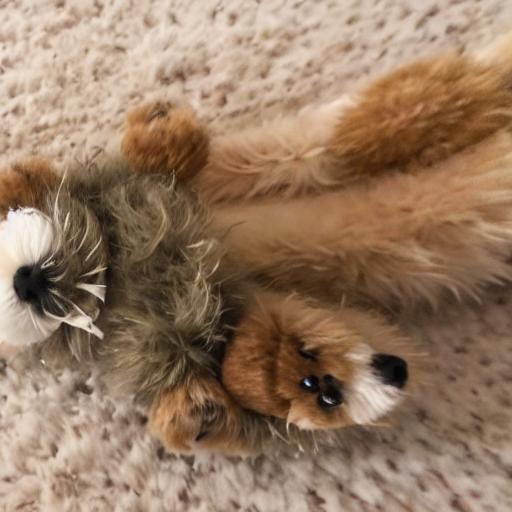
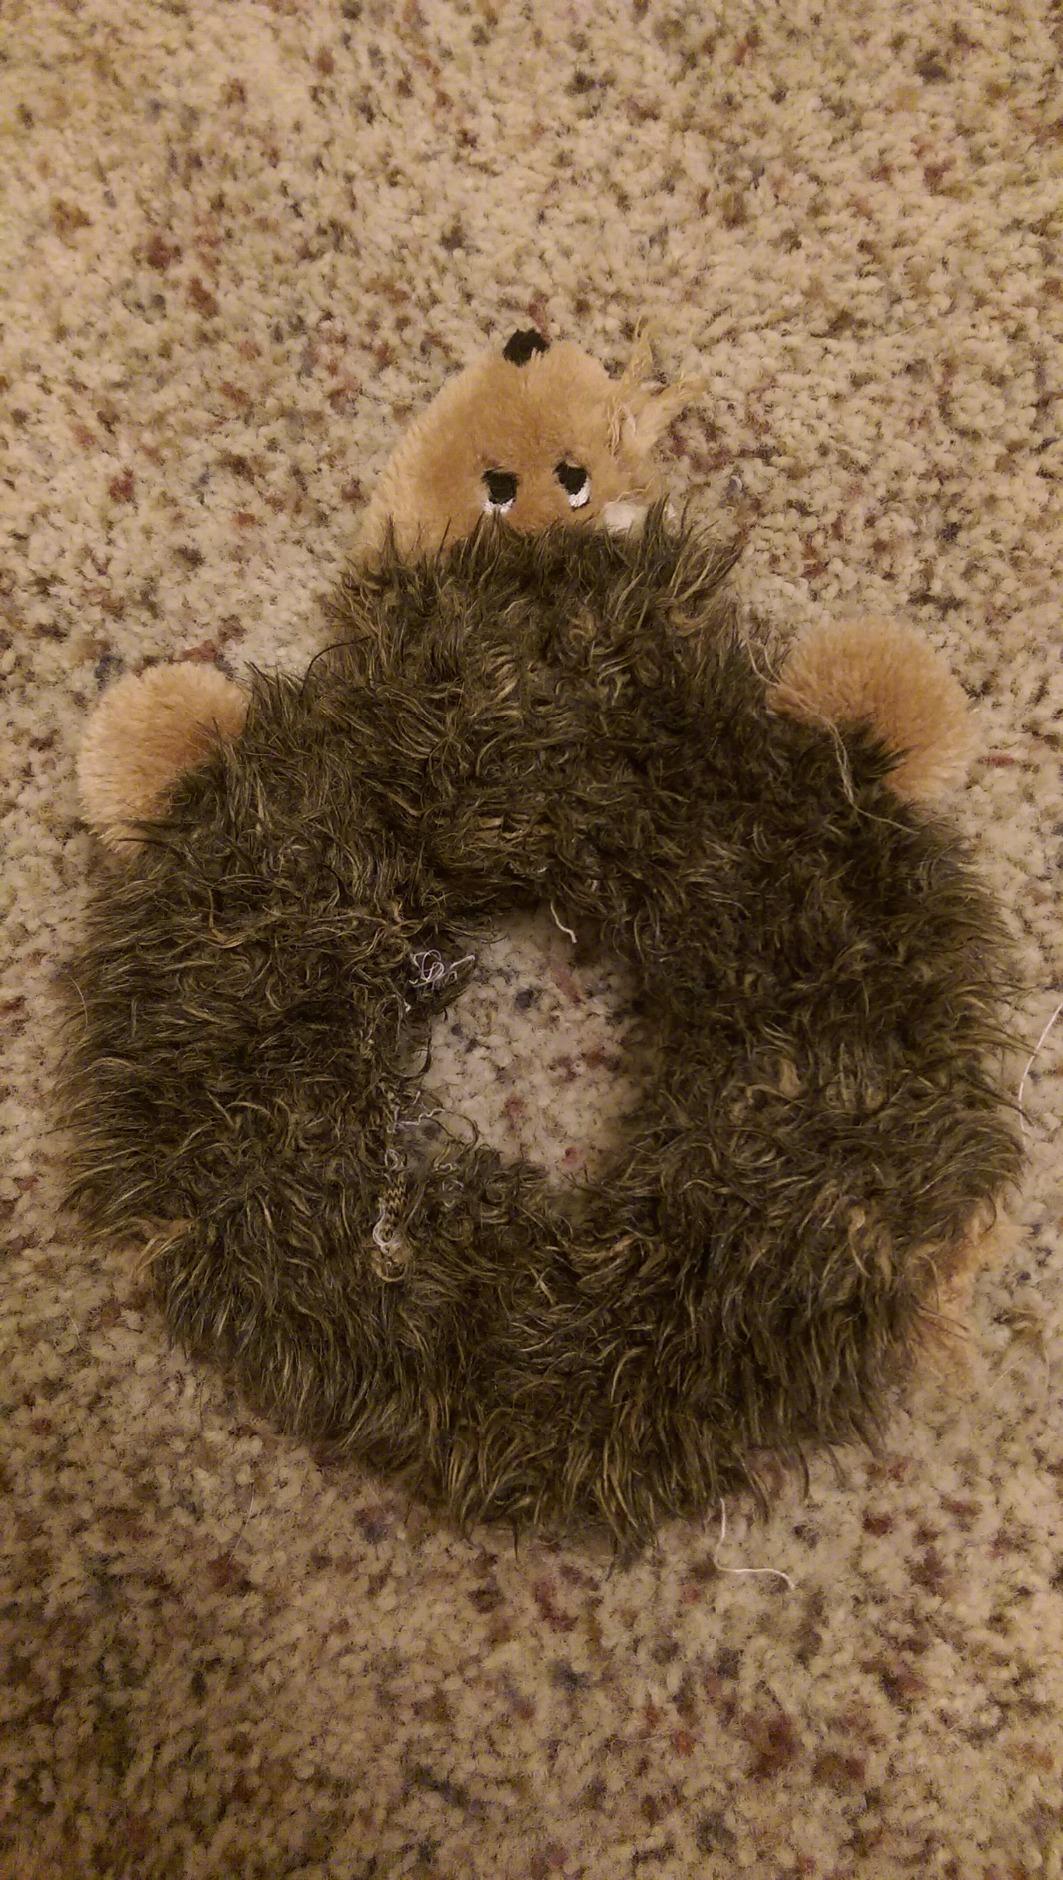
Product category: items_toy
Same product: no